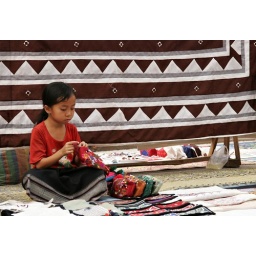
She seems engrossed in her work, a young girl sits sewing in Luang Prabang's street market, Laos.